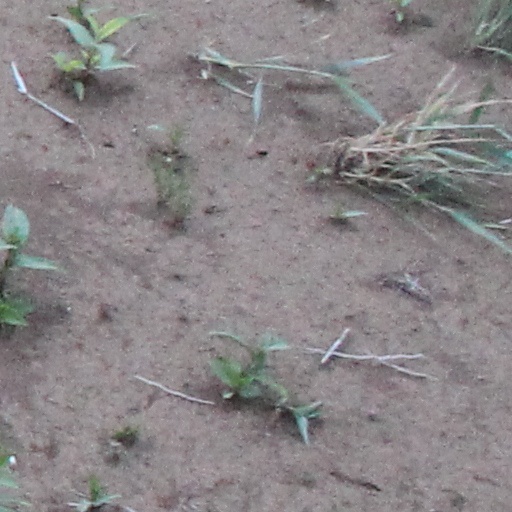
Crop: wheat